Lynching in the United States

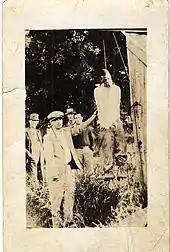
Lynching of John William Clark in Cartersville, Georgia, September 1930, after killing Police Chief J. B. Jenkins

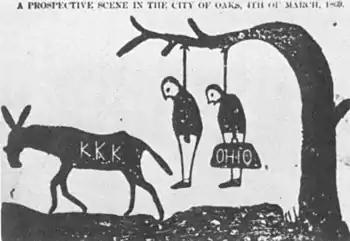
An 1869 cartoon published in "The Independent Monitor" of Tuscaloosa, Alabama, threatening the lynching of carpetbaggers by the Ku Klux Klan

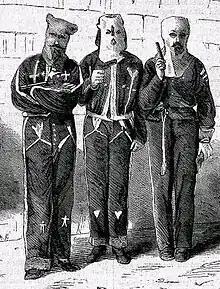
"Mississippi Ku-Klux in the Disguises in Which They Were Captured", 1872. They were arrested in Tishomingo County, Mississippi, for attempted murder. (Wood engraving from photograph, "Harper's Weekly", January 27, 1872, Prints and Photographs Division, Library of Congress)

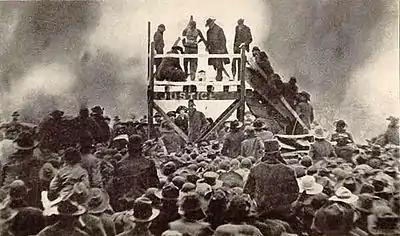
The 1893 public lynching of black teenager Henry Smith in Paris, Texas

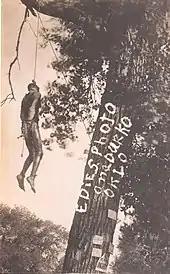
Lynching of Bennie Simmons, soaked in coal oil before being set on fire. June 13, 1913, Oklahoma

Lynching was the occurrence of extrajudicial killings which began in the United States' pre–Civil War South in the 1830s, slowed during the civil rights movement in the 1950s and 1960s, and continued until 1981. Although the victims of lynchings were members of various ethnicities, after roughly 4 million enslaved African Americans were emancipated, they became the primary targets of white Southerners. Lynchings in the U.S. reached their height from the 1890s to the 1920s, and they primarily victimized ethnic minorities. Most of the lynchings occurred in the American South, as the majority of African Americans lived there, but racially motivated lynchings also occurred in the Midwest and the border states of the Southwest, where Mexicans were often the victims of lynchings. In 1891, the largest single mass lynching (11) in American history was perpetrated in New Orleans against Italian immigrants.